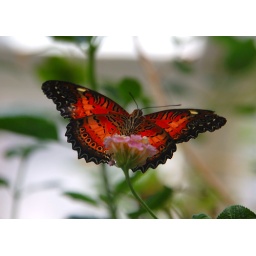
An hour at the butterfly house in Williamson Park in Lancaster was an hour well spent ;-)